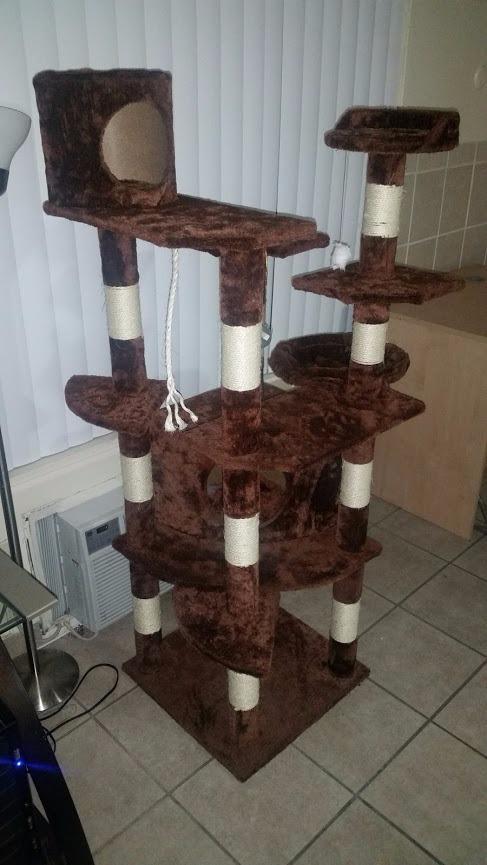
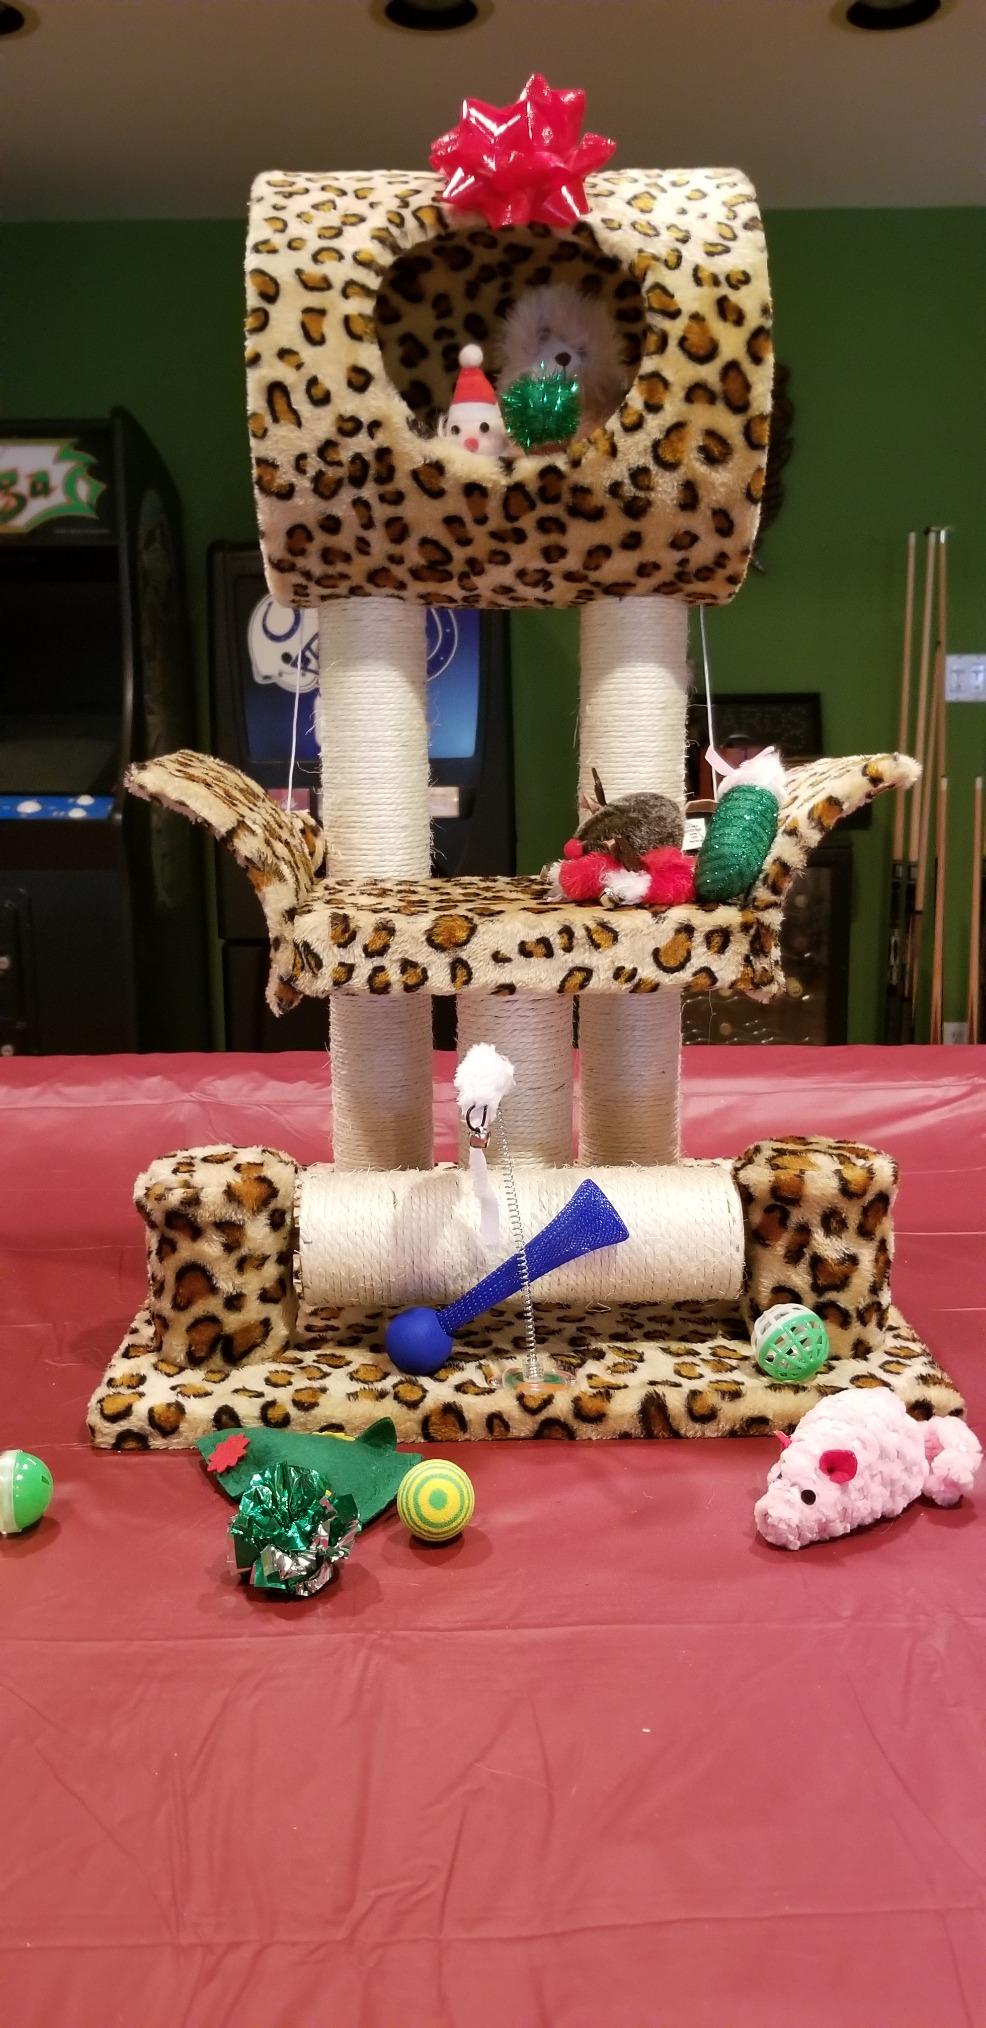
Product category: items_cat tree
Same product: no